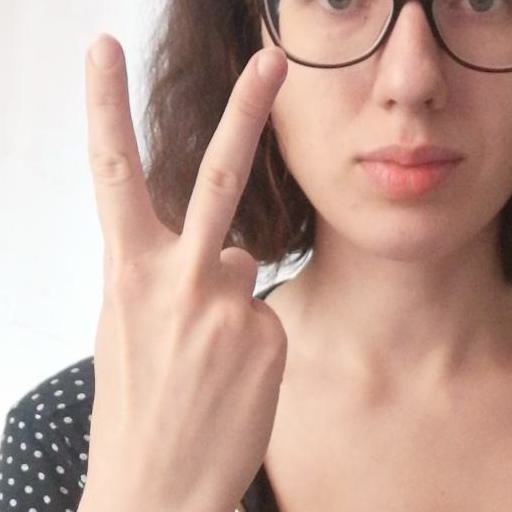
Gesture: peace_inverted